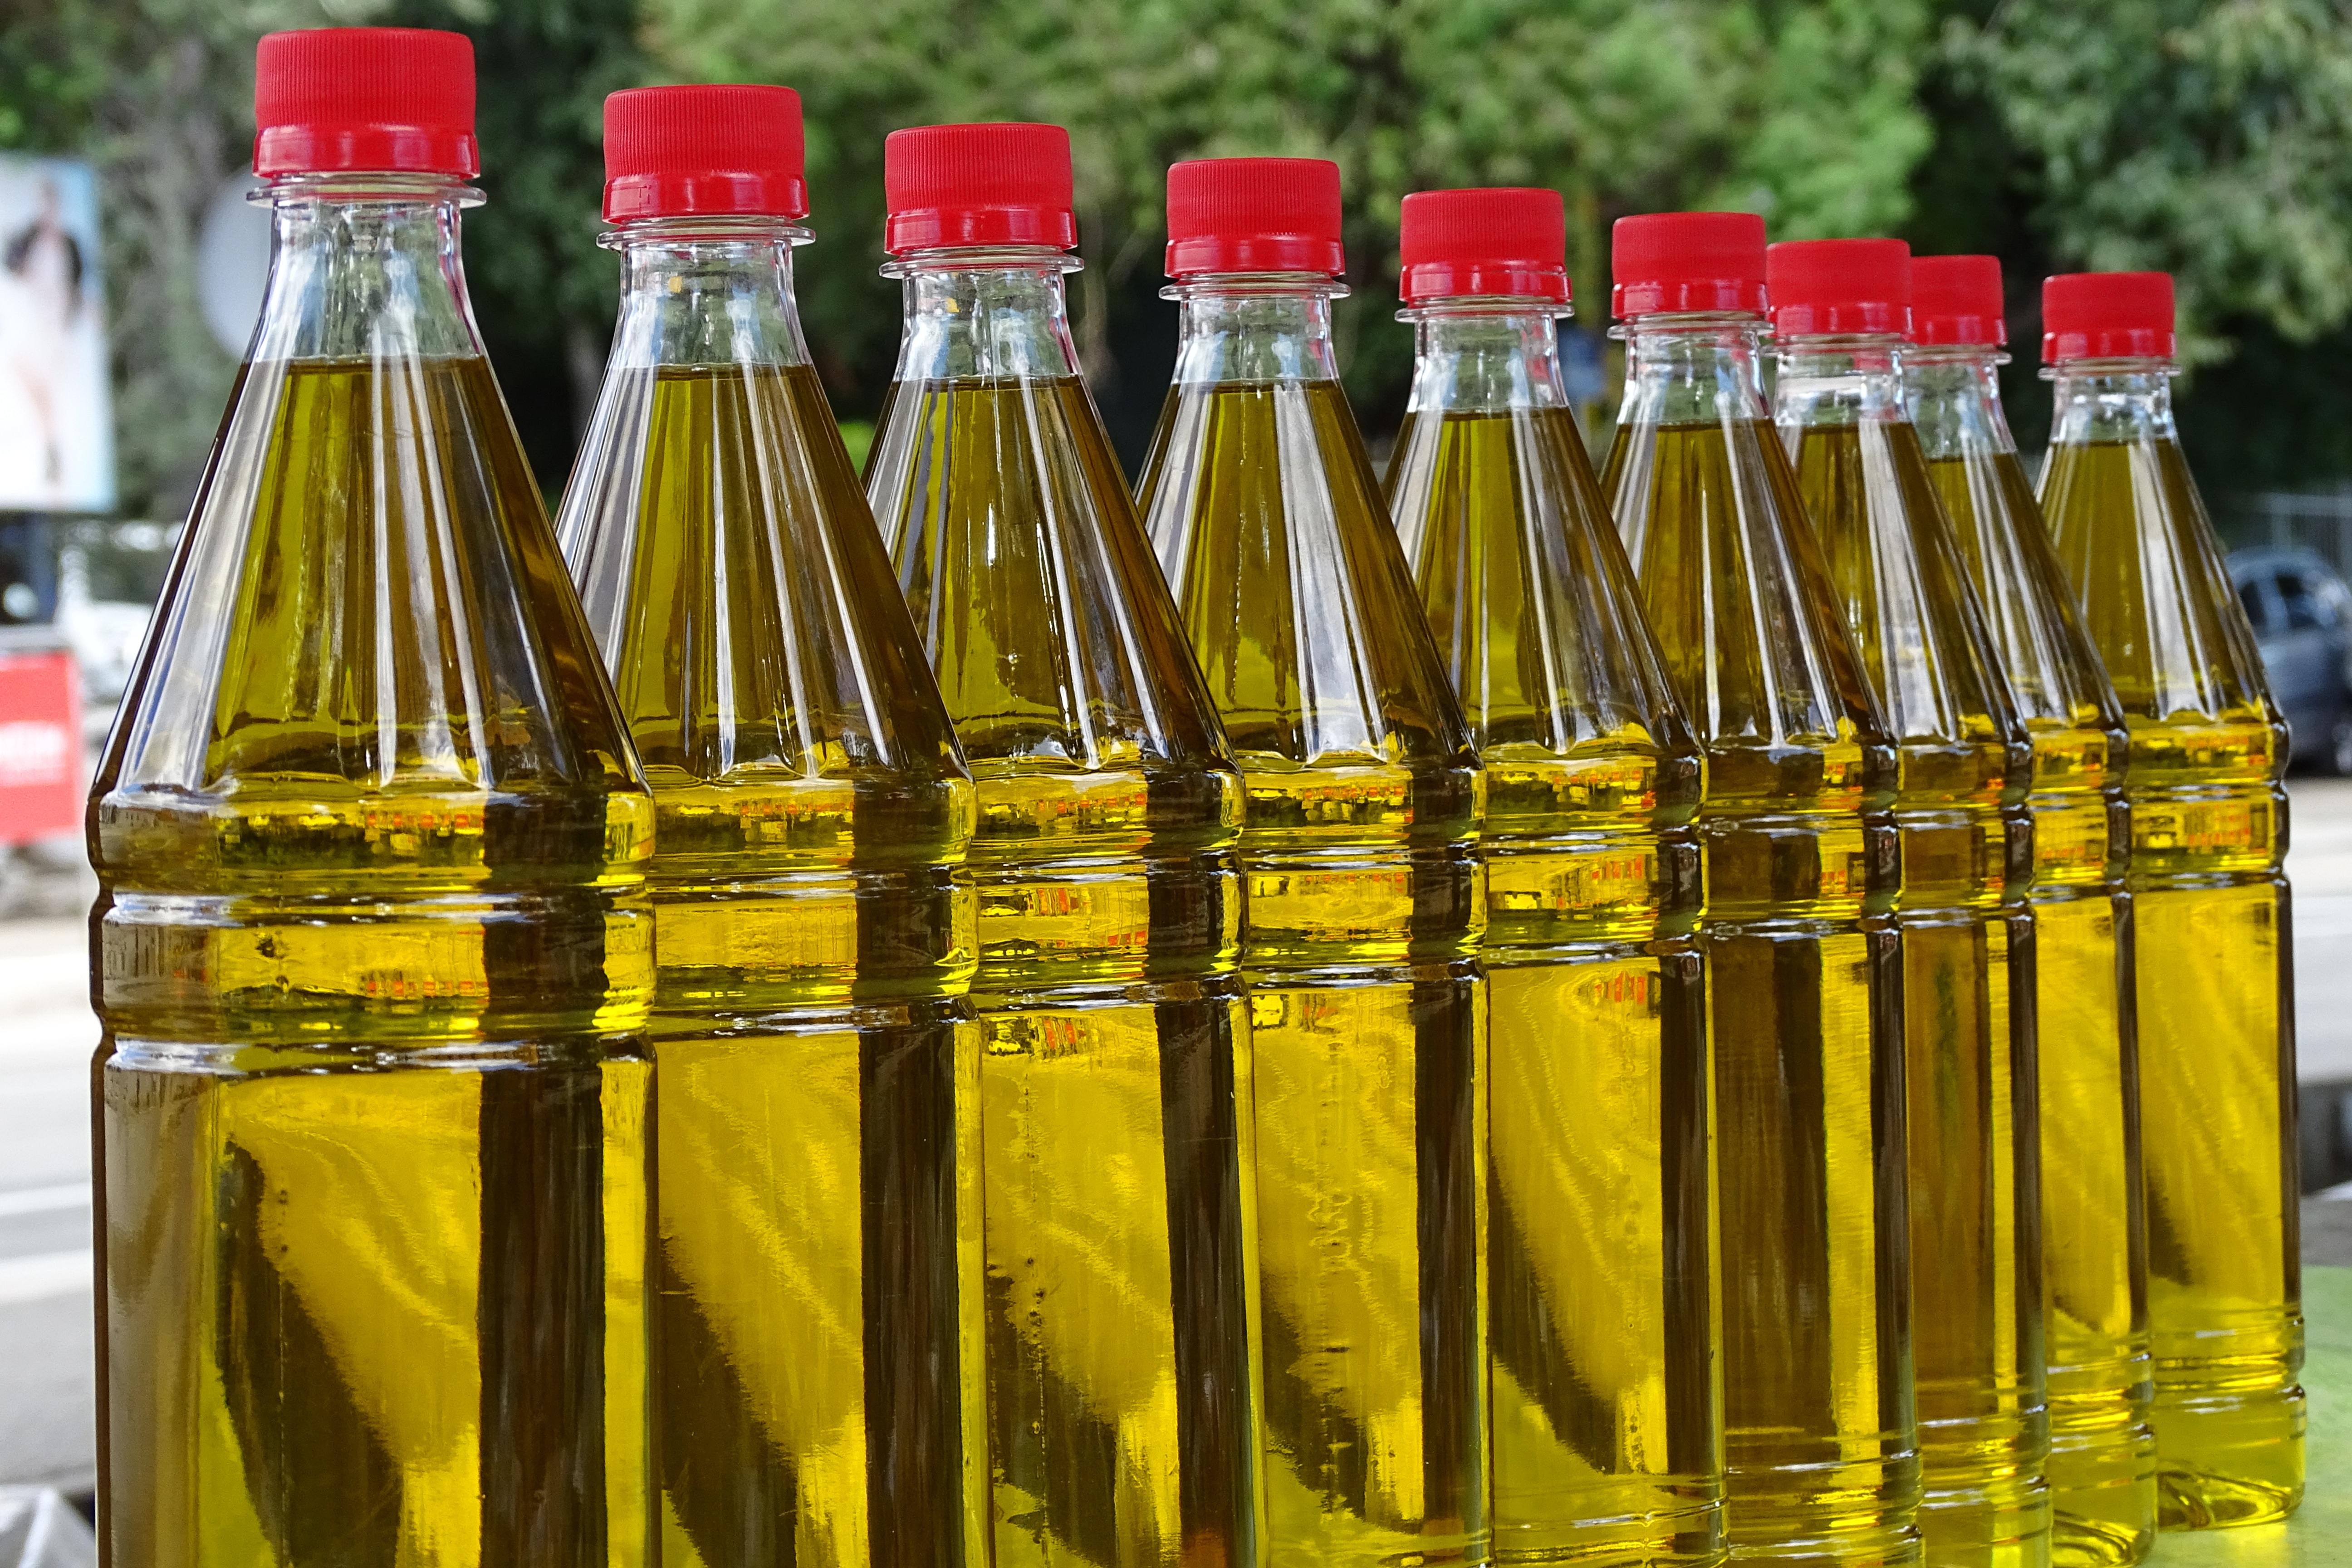
food, mediterranean, produce, drink, market, bottle, yellow, eat, glass bottle, bottles, beer bottle, oil, olive oil, filled, flowering plant, food preservation